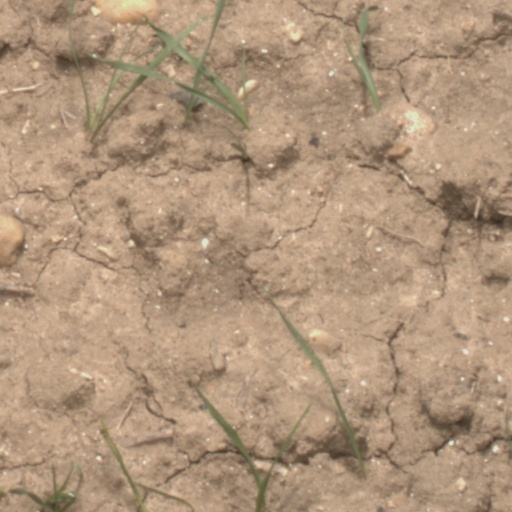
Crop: wheat